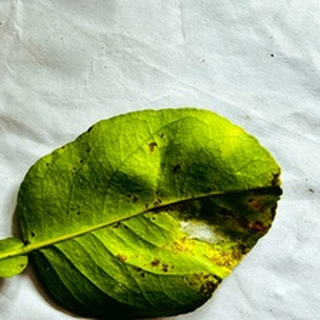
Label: lemon_spider_mites